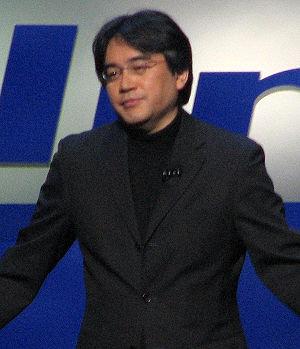
Super Smash Bros. Brawl, est un jeu vidéo de combat développé par Sora pour l'éditeur japonais Nintendo. Le jeu sort sur Wii en janvier 2008 au Japon, en mars en Amérique du Nord, puis en juin en Australie et en Europe.
Wii Sports est un jeu vidéo de sport développé et édité par Nintendo comme titre de lancement pour la console de jeux vidéo Wii. Il est commercialisé dans un premier temps en Amérique du Nord le 19 novembre 2007, et sort le mois suivant au Japon, en Australie et en Europe. Le jeu est inclus dans un paquetage promotionnel avec la Wii sur tous les territoires, excepté au Japon et en Corée du Sud, faisant de lui le premier jeu vendu avec une console Nintendo lors de sa sortie depuis Super Mario World sur Super Nintendo en 1990. Wii Sports a entamé la série de jeux Wii de Nintendo.